Holy Crown of Hungary

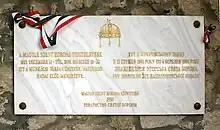
A plaque at Munkács Castle commemorating the guarding of the Crown there in 1805–1806

The form of the Holy Crown is identical to that of the kamelaukion-type crowns with closed tops, as introduced in the Byzantine Empire. The presence of multiple pictures is also typical of Byzantine crowns. When the intersecting bands were added to the "corona graeca" during the rule of Béla III, who had been brought up in Constantinople, the bands were decorated just as the "corona graeca" was, perhaps with the intention of imitating the Byzantine pattern.